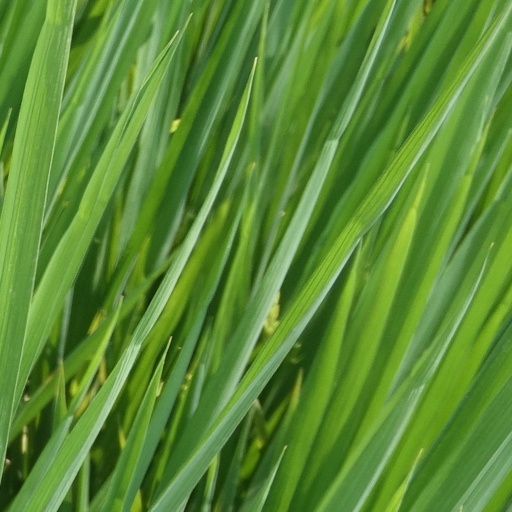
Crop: rice